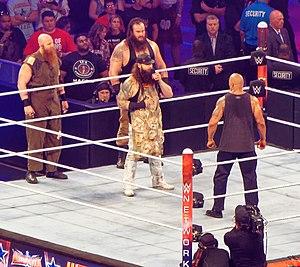
Windham Lawrence Rotunda, plus connu sous le nom de Bray Wyatt, est un catcheur américain. Il travaille actuellement à la World Wrestling Entertainment, dans la division SmackDown, sous le nom de The Fiend, où il est l’actuel Champion Universel de la WWE.